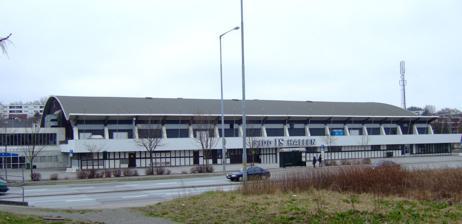
Building: Stavanger Ishall
Country: Norway
Year built: 1968
Stavanger Ishall aka Siddishallen Stavanger Ishall , also known as Siddishallen is an indoor ice hockey arena in Stavanger , Norway . It was built in 1968, as only the second arena ice hockey venue in Norway, and has a capacity of 3,090 people. The arena used to host the home games of ice hockey team Stavanger Oilers until 2012 when the team moved to newly built DNB Arena . References